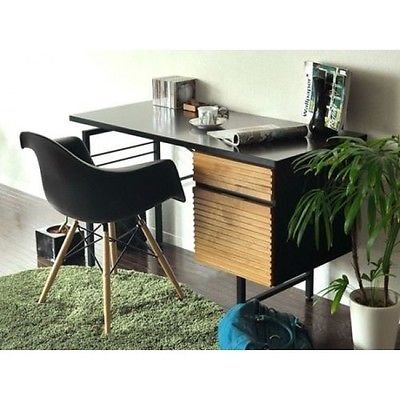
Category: chair